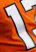
Number: 1